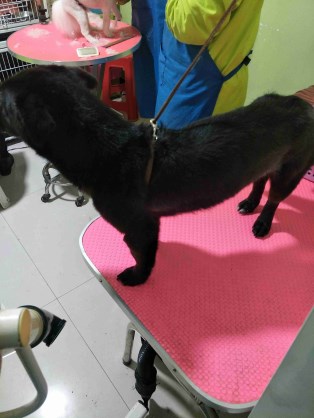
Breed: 3336-n000121-chinese_rural_dog